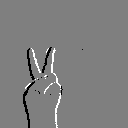
ASL letter: v